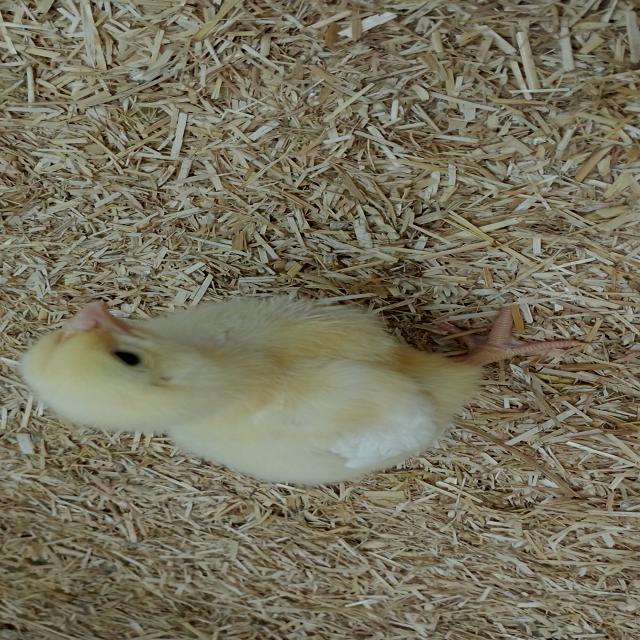
Weight: 185 g